DOS

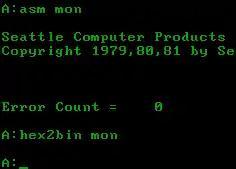
A simulated SCP 86-DOS session

IBM again approached Bill Gates. Gates in turn approached Seattle Computer Products. There, programmer Tim Paterson had developed a variant of CP/M-80, intended as an internal product for testing SCP's new 16-bit Intel 8086 CPU card for the S-100 bus. The system was initially named QDOS (Quick and Dirty Operating System), before being made commercially available as 86-DOS. Microsoft purchased 86-DOS, allegedly for . This became Microsoft Disk Operating System, MS-DOS, introduced in 1981.